Trenarren

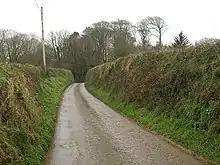
Lane to Trenarren

Trenarren is a hamlet northeast of Pentewan in mid Cornwall, England, United Kingdom. A. L. Rowse the historian lived in his retirement in Trenarren House.